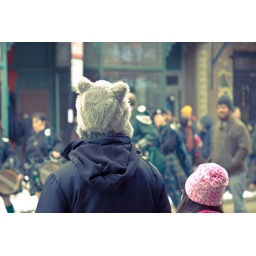
This girl was with her grandfather in Chinatown; her grandfather's hat was much more playful than a simple pink beanie.